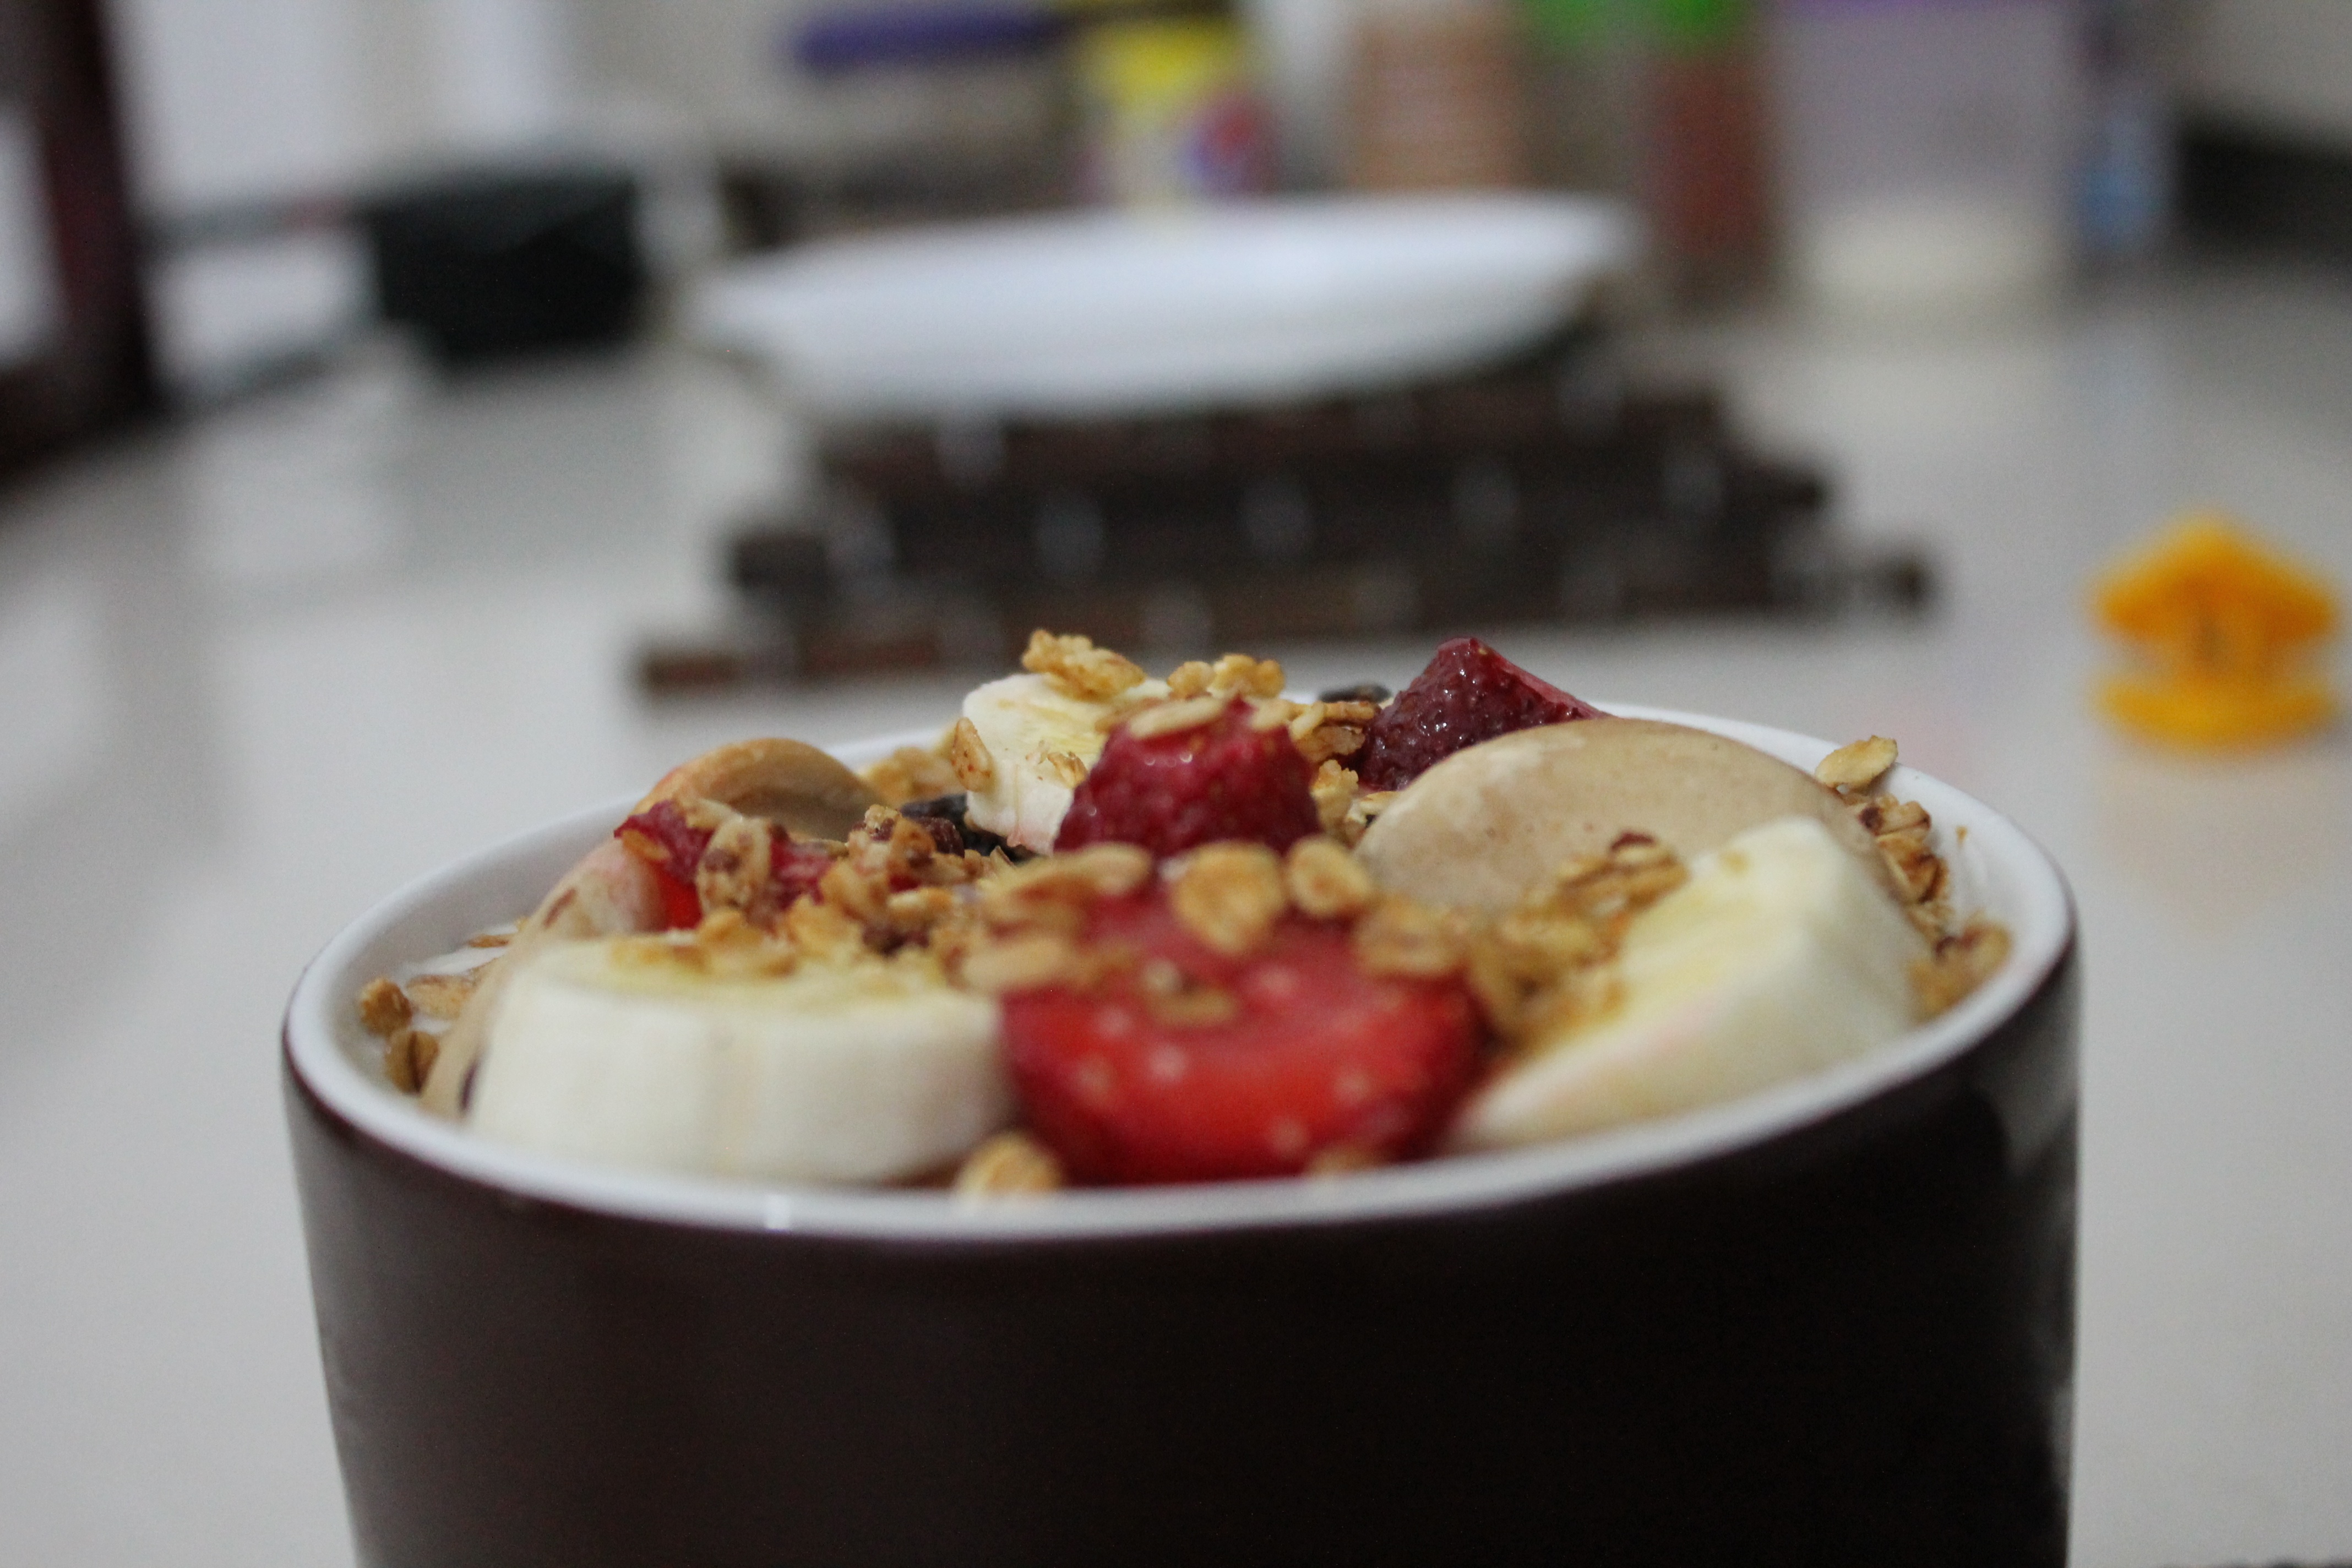
dish, meal, food, produce, breakfast, ice cream, dessert, cuisine, dairy product, brunch